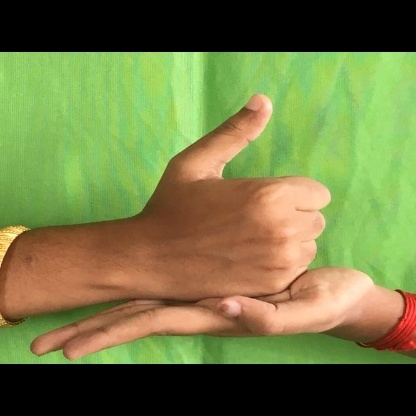
Mudra: Shivalinga